USS Pelias

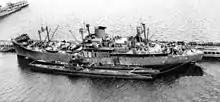
"Pelias" with submarines in Australia, circa 1943

After servicing almost a score of submarines at Pearl Harbor, "Pelias" steamed to San Francisco late in May 1942 and took on spare parts, provisions, and ammunition. Departing for the Southwest Pacific 22 June 1942, she touched at Melbourne, Australia, 16 July and reached Albany, Australia, the 23d. Assigned to duty under Rear Admiral Charles A. Lockwood, ComSubSoWesPac, she refitted the 10 submarines of Submarine Squadron 6 at Albany before shifting her base to Fremantle, Western Australia, 27 October. There, she relieved Holland as mother ship for the SoWesPac submarines, which pressed the attack against Japanese naval and merchant shipping. Except for brief deployments to Exmouth Gulf in May 1943 and to Albany in March 1944, "Pelias" operated out of Fremantle during her Australian employment. Between July 1942 and May 1944 she overhauled, repaired, and refitted 59 submarines of Submarine Squadrons 6, 12, and 16.